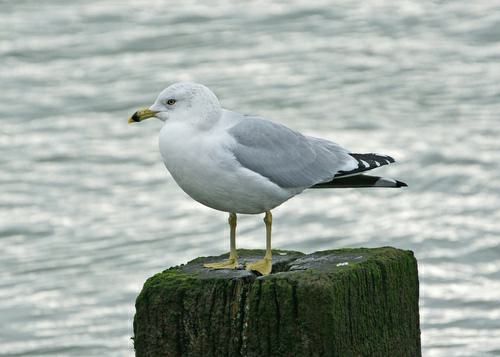
A photo of a ring billed gull